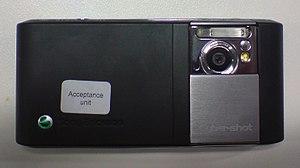
Le Sony Ericsson C905i est un téléphone portable commercialisé par Sony Ericsson en 2008.